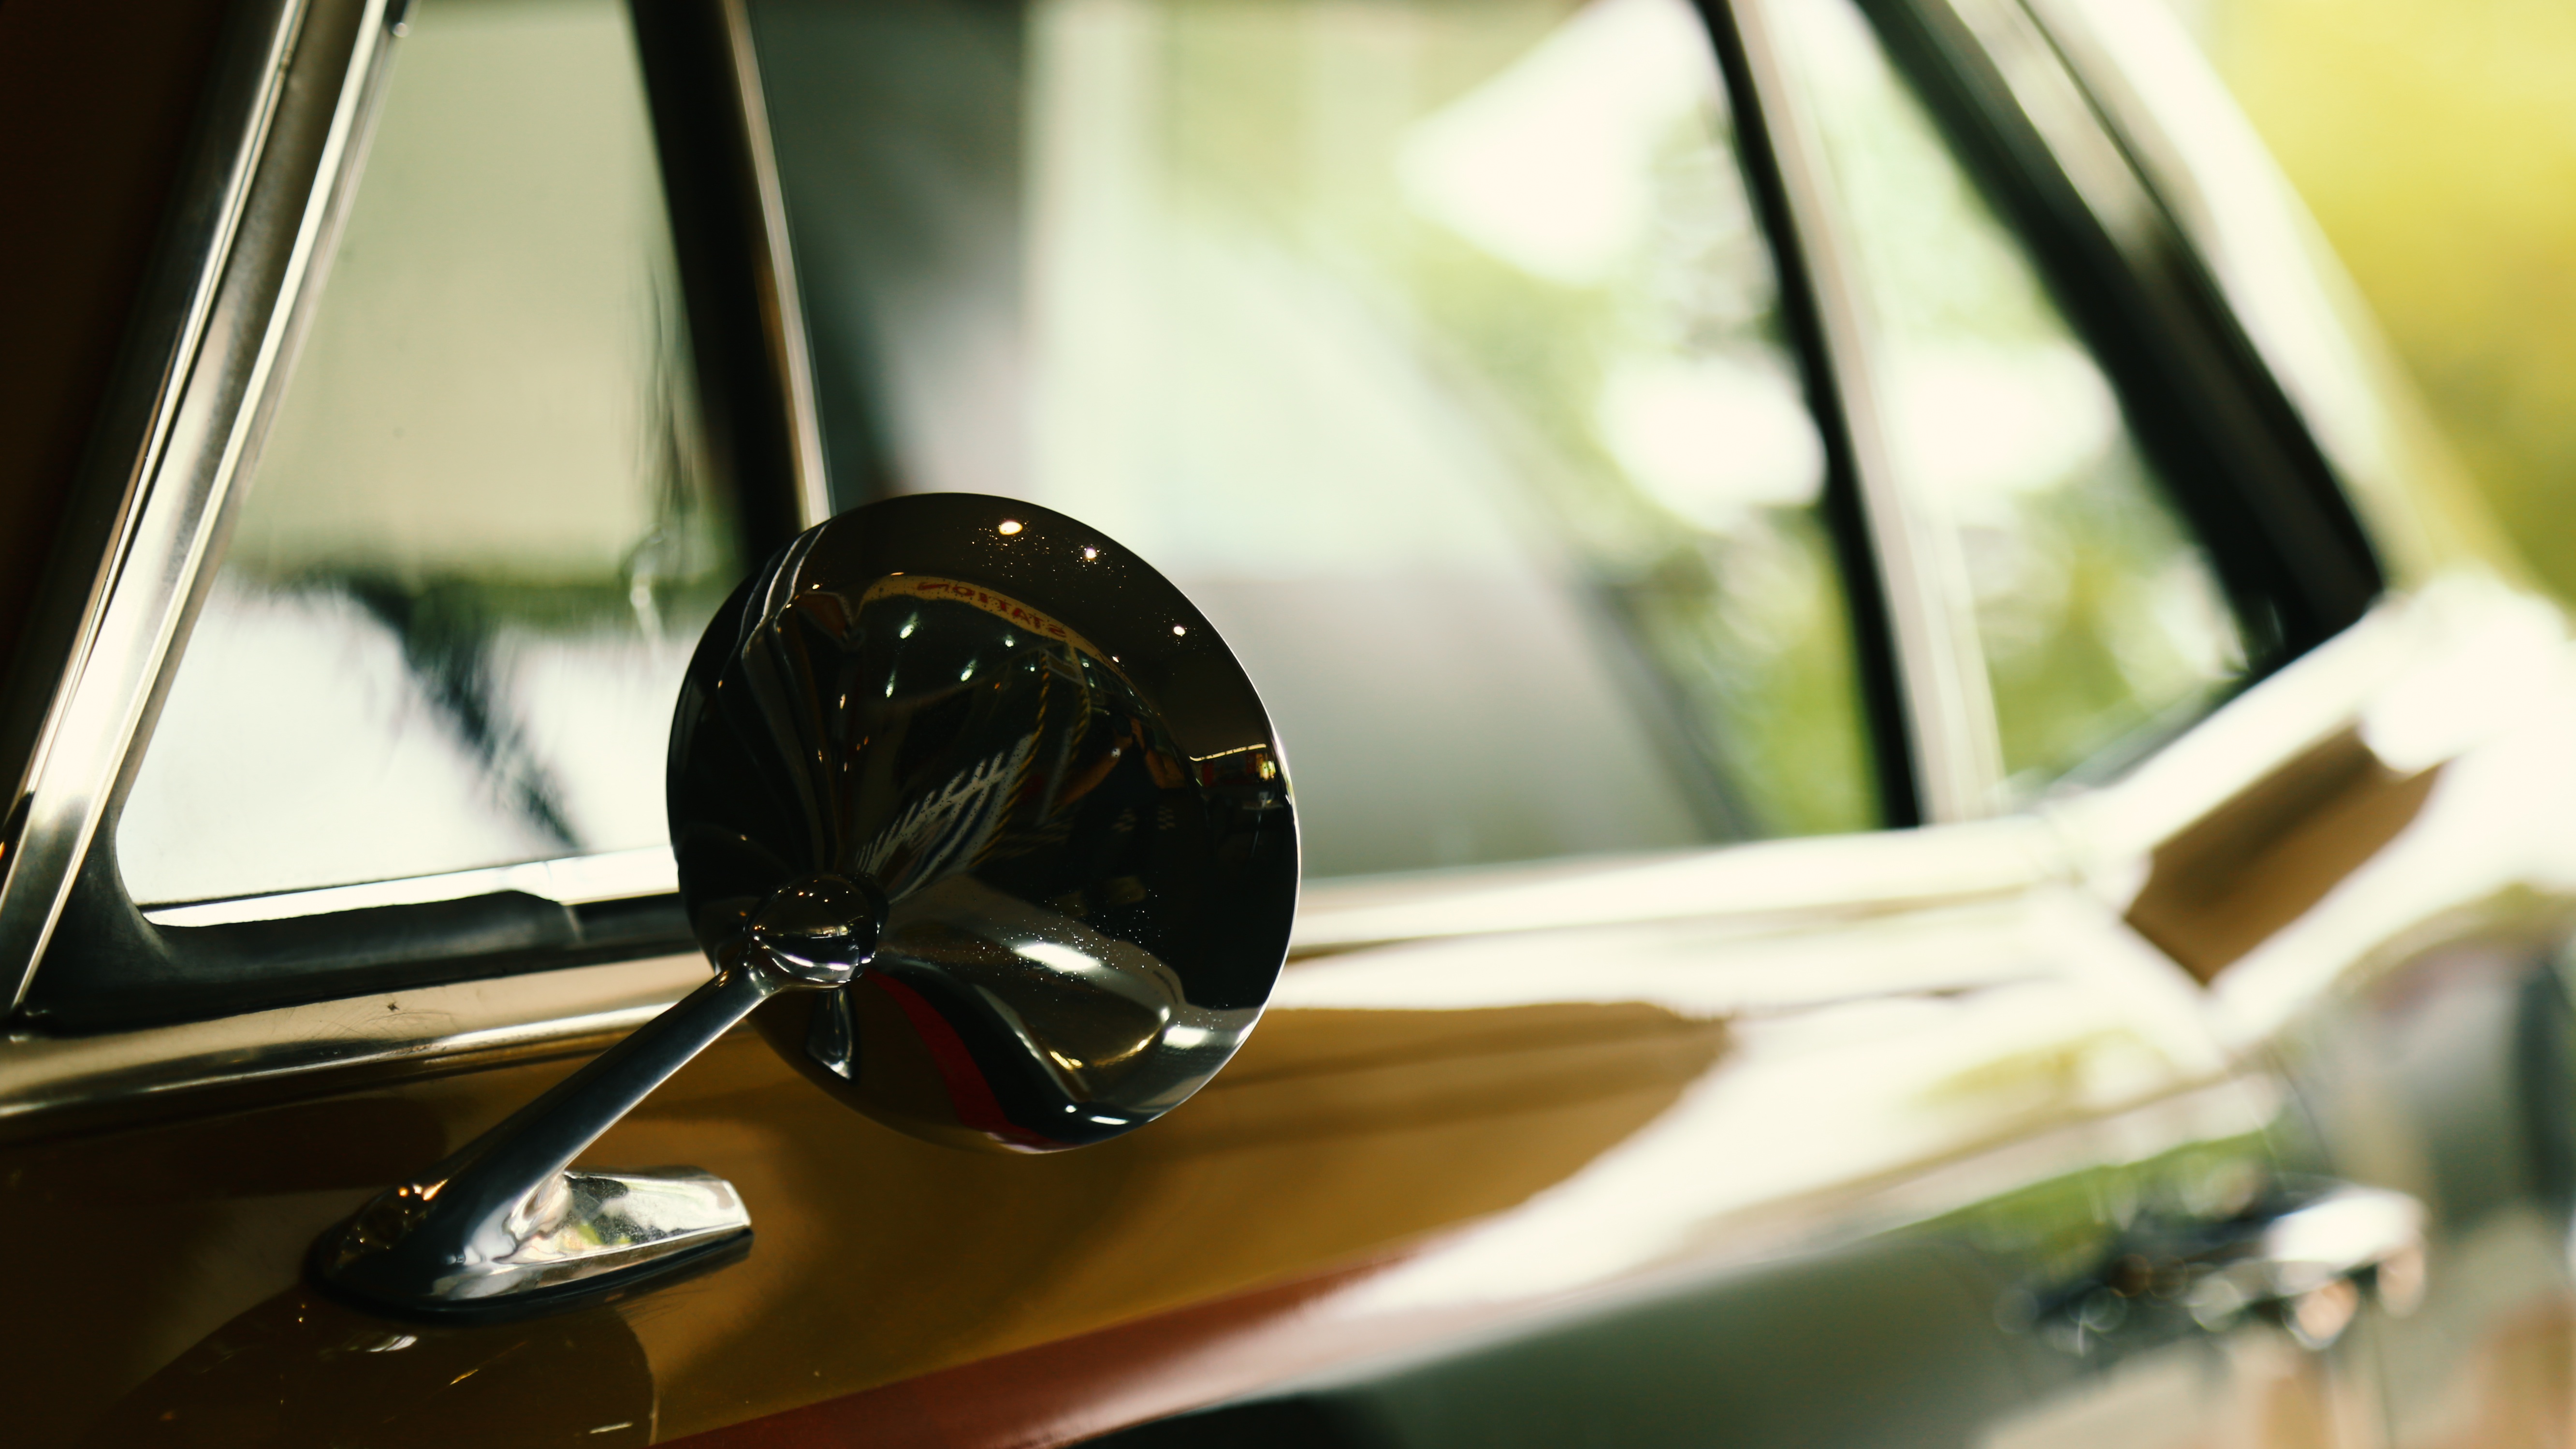
light, car, wheel, window, glass, driving, aircraft, vehicle, windshield, classic, land vehicle, automotive exterior, automotive window part